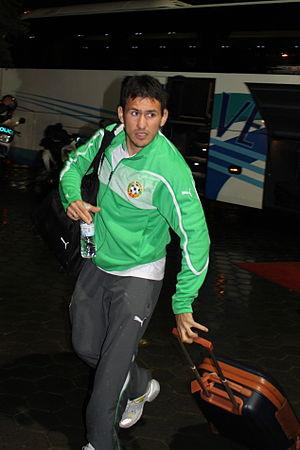
Zhivko Kirilov Milanov est un footballeur international bulgare évoluant au poste de défenseur, né le 15 juillet 1984 à Sofia.